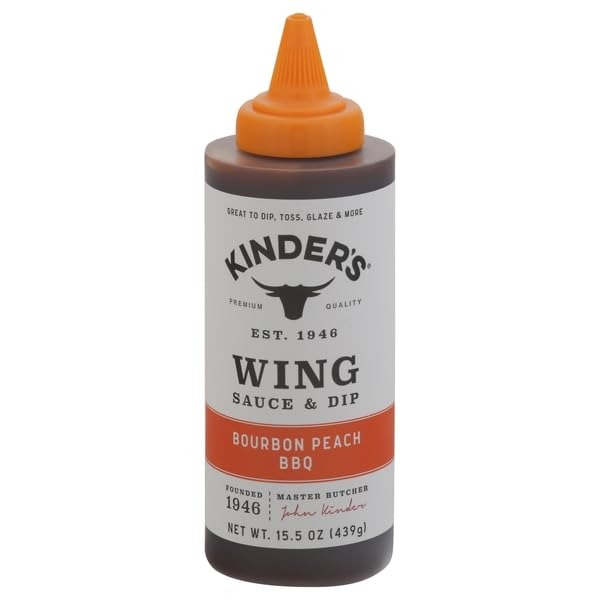
Item Name: Kinders BBQ Sauce & Dip, Bourbon Peach Wing, 15.5 Ounce
Product Description: Barbecue Sauces
Value: 15.5
Unit: Ounce

Price: 4.98